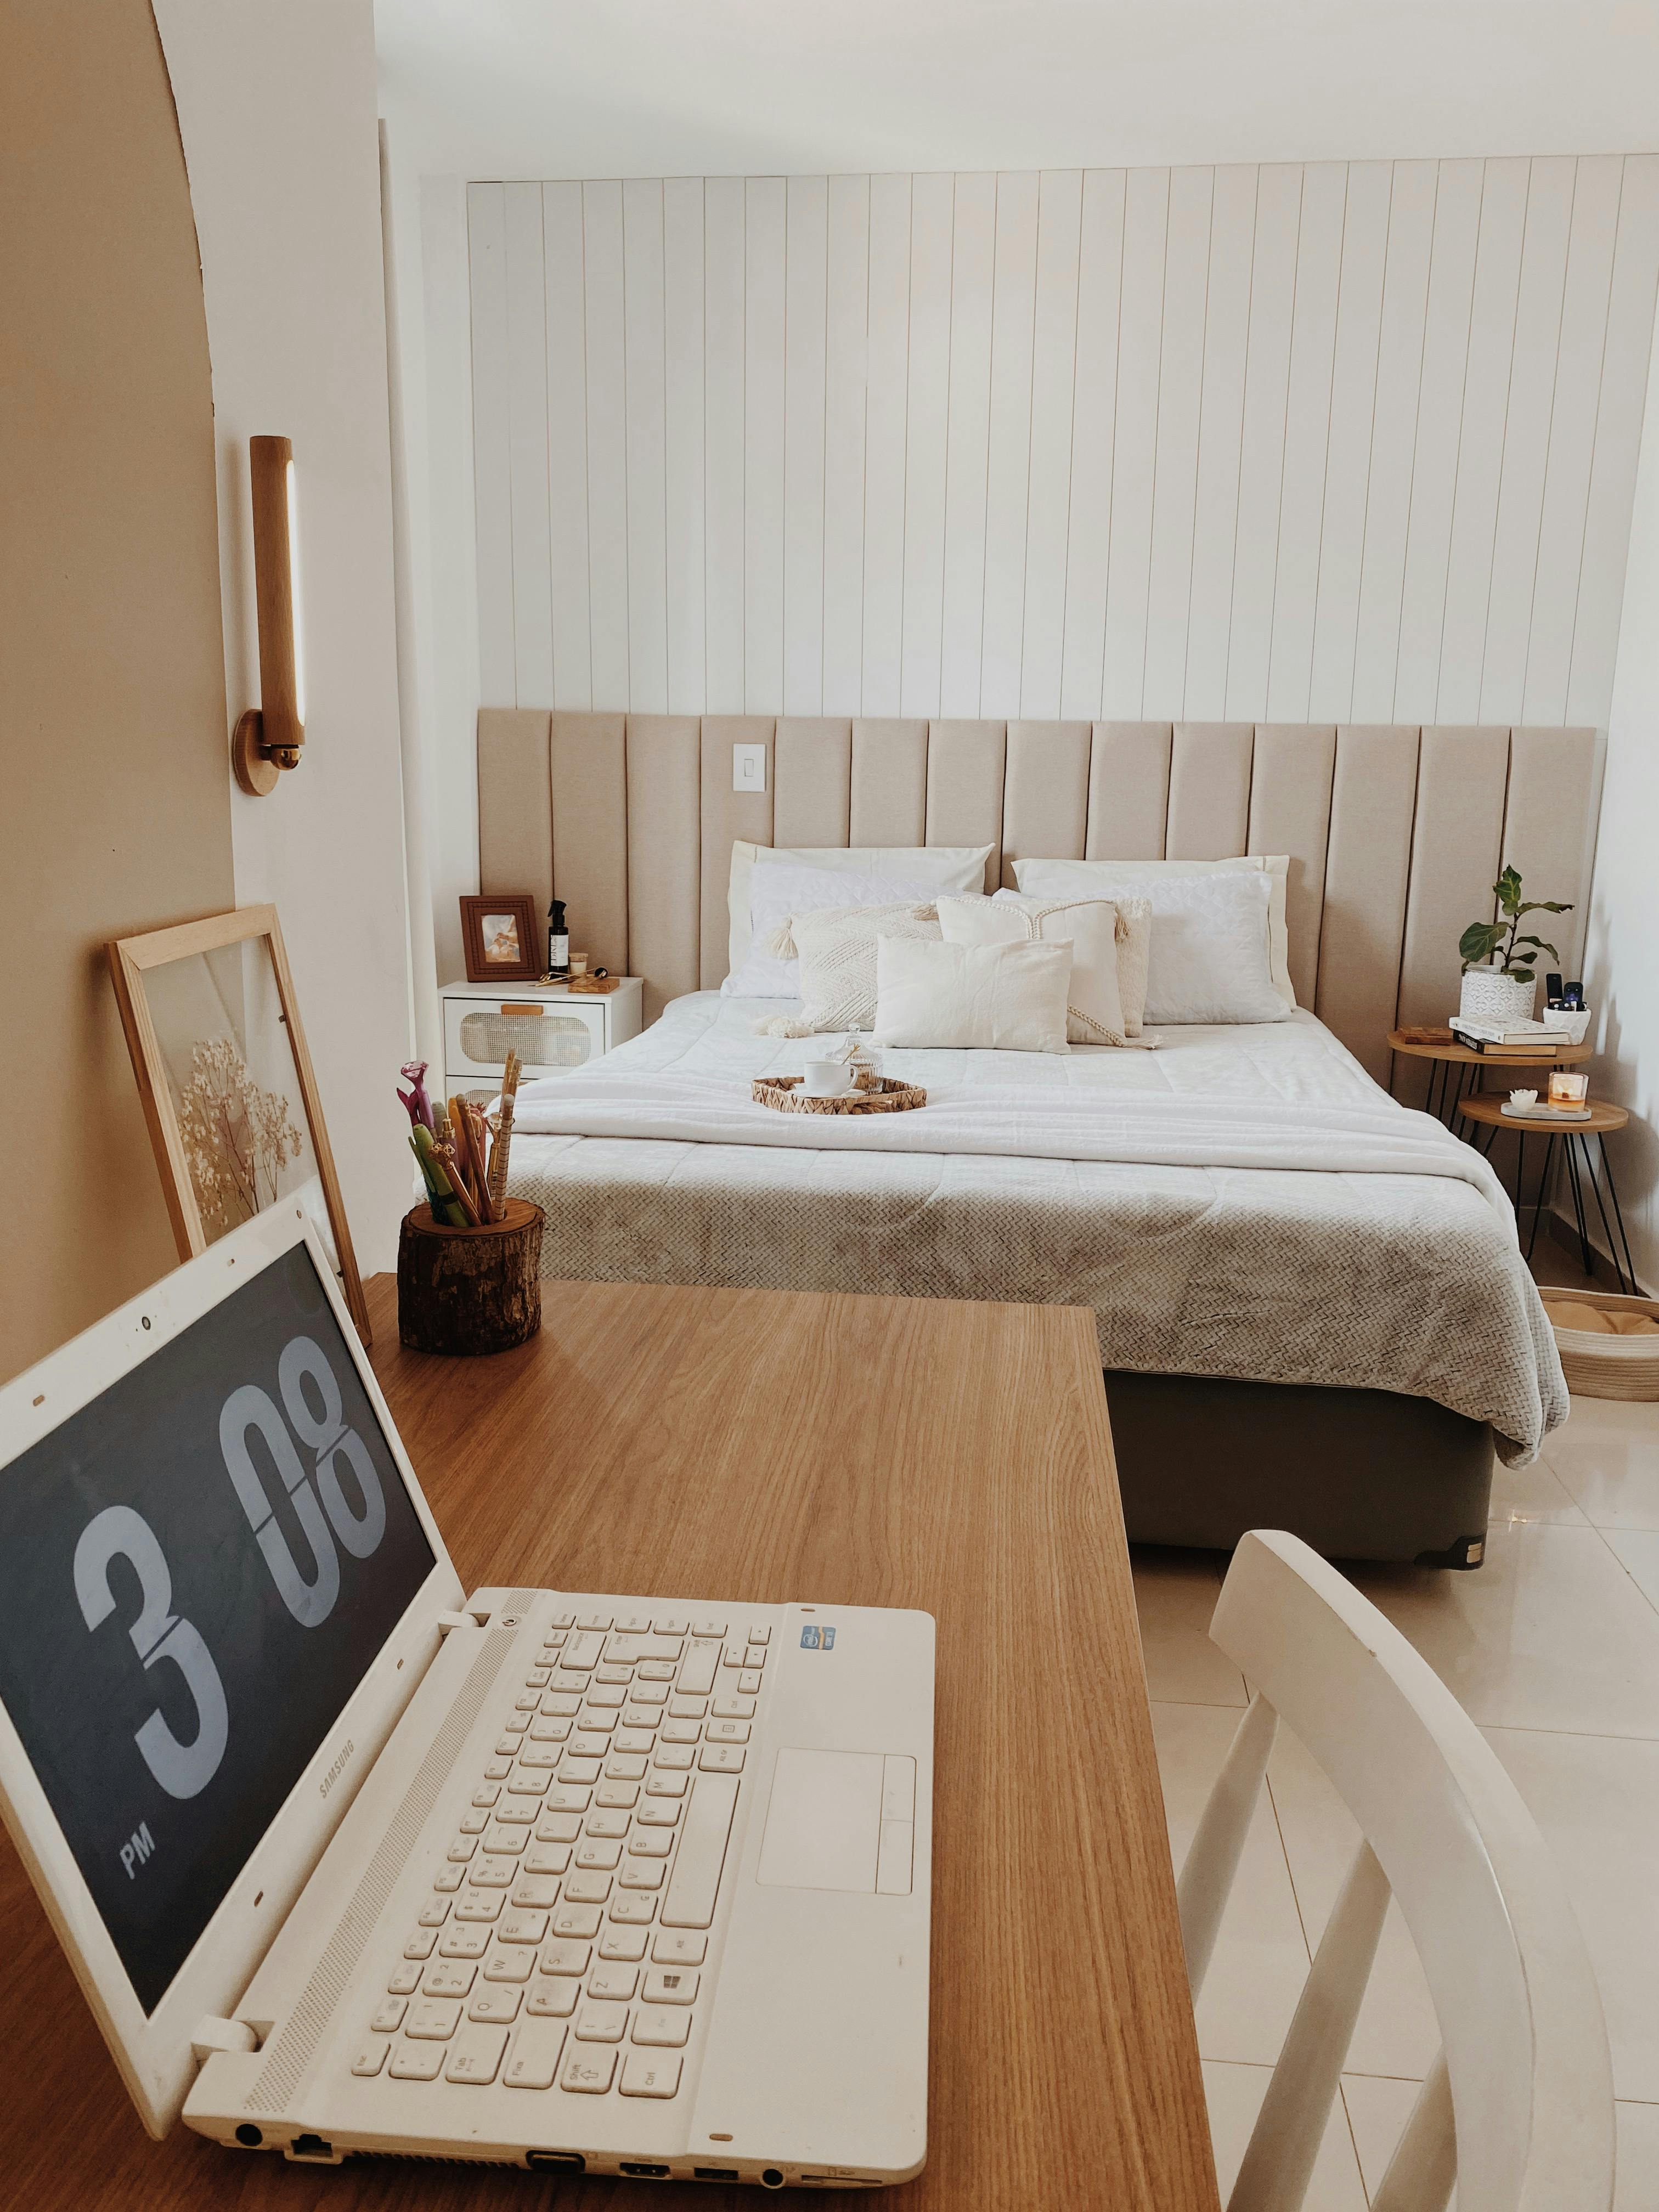
mac, laptop, computer, table, personal computer, furniture, building, comfort, wood, netbook, touchpad, textile, pillow, lamp, bed frame, interior design, grey, floor, input device, shade, flooring, house, bed, hardwood, real estate, rectangle, space bar, peripheral, office equipment, desk, ceiling, nightstand, picture frame, linens, window treatment, bedroom, bedding, window covering, apartment, laminate flooring, living room, bed sheet, room, computer hardware, portable communications device, wood flooring, throw pillow, window blind, mattress, mattress pad, condominium, couch, gadget, home, communication device, daylighting, display device, flat panel display, metal, duvet cover, plaster, chair, light fixture, boutique hotel, home appliance